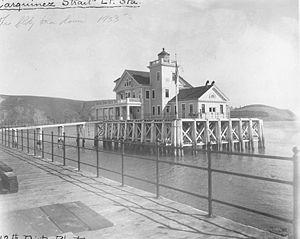
Le phare de Carquinez Strait est un phare situé près de la ville de Vallejo, sur le Carquinez Strait entre la baie de Suisun et la baie de San Pablo, dans le Comté de Solano, aux États-Unis. Désactivé en 1951, il a été remplacé par une balise automatique en 1963.